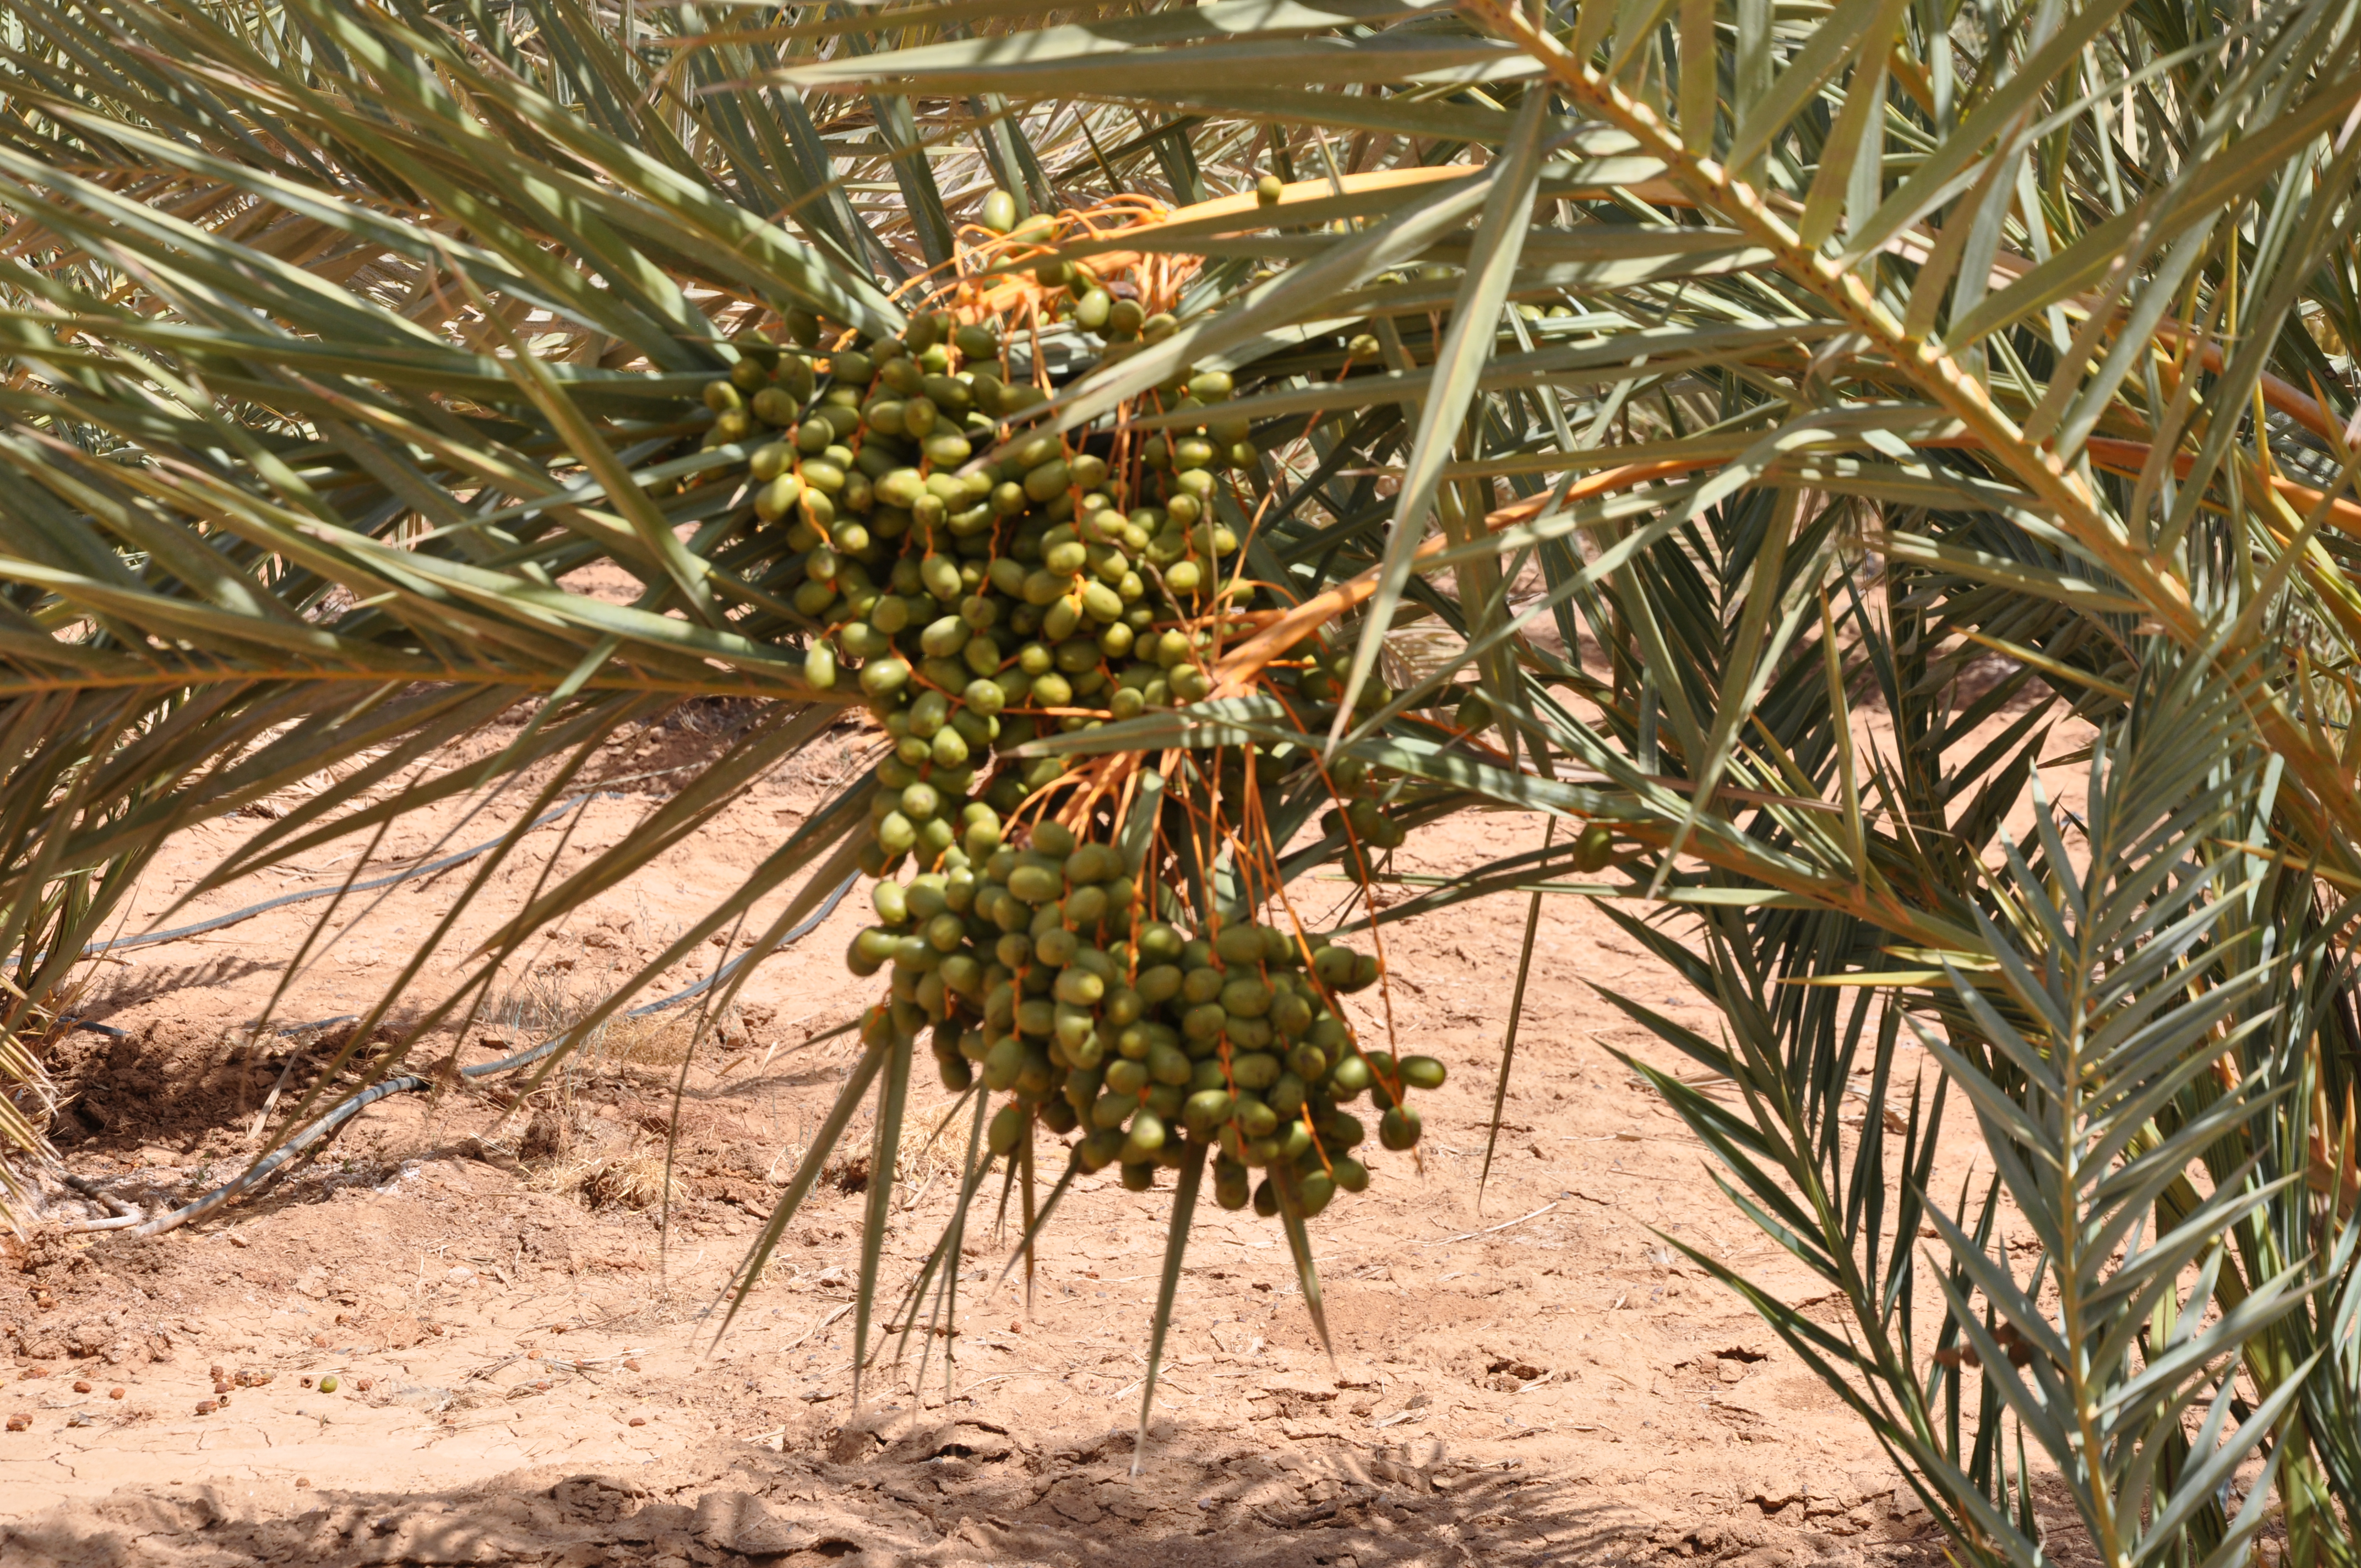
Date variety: Boufagous